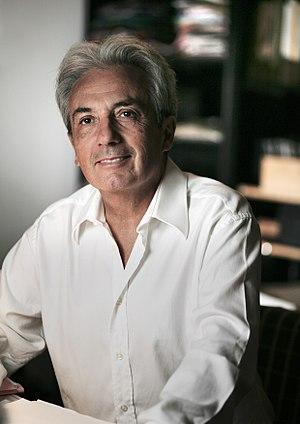
Portrait d'Albert Fert
Tableau détaillé des membres de l'Académie des sciences de France
Albert Fert, né le 7 mars 1938 à Carcassonne, est un physicien français, spécialiste de physique de la matière condensée. En 2017, il est professeur émérite à l’université Paris-Sud et directeur scientifique au sein de l’unité mixte de physique CNRS/Thales. Il est lauréat avec Peter Grünberg du prix Nobel de physique de 2007« pour la découverte de la magnétorésistance géante » en 1988.